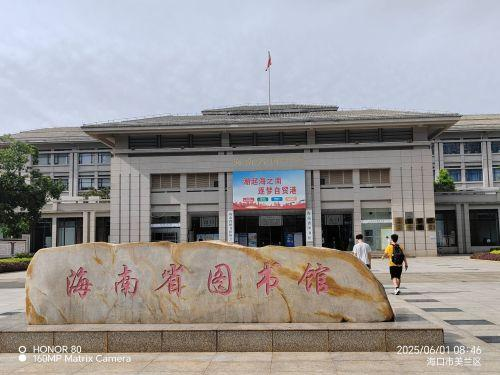
地标名称：海南省图书馆
所在城市：海口市·美兰区